Únětice culture

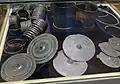
Bronze artefacts from Neudorf, Austria

Typical Úněticean housing structures are known from the Czech Republic and Germany. The houses were constructed of wood, with a gabled roof, and rectangular in plan with an entrance on the western side. The roofs were thatched, and walls were constructed using the wattle and daub technique.